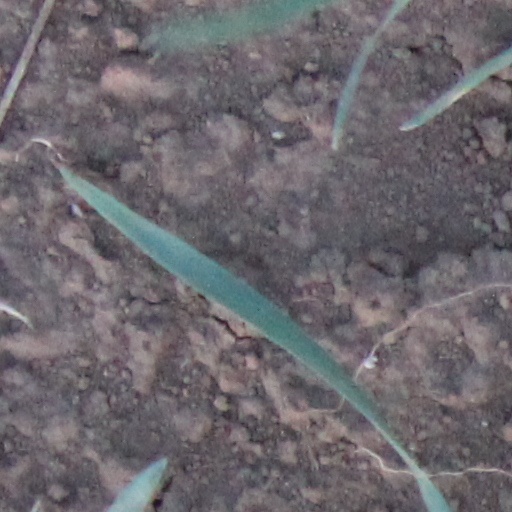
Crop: wheat